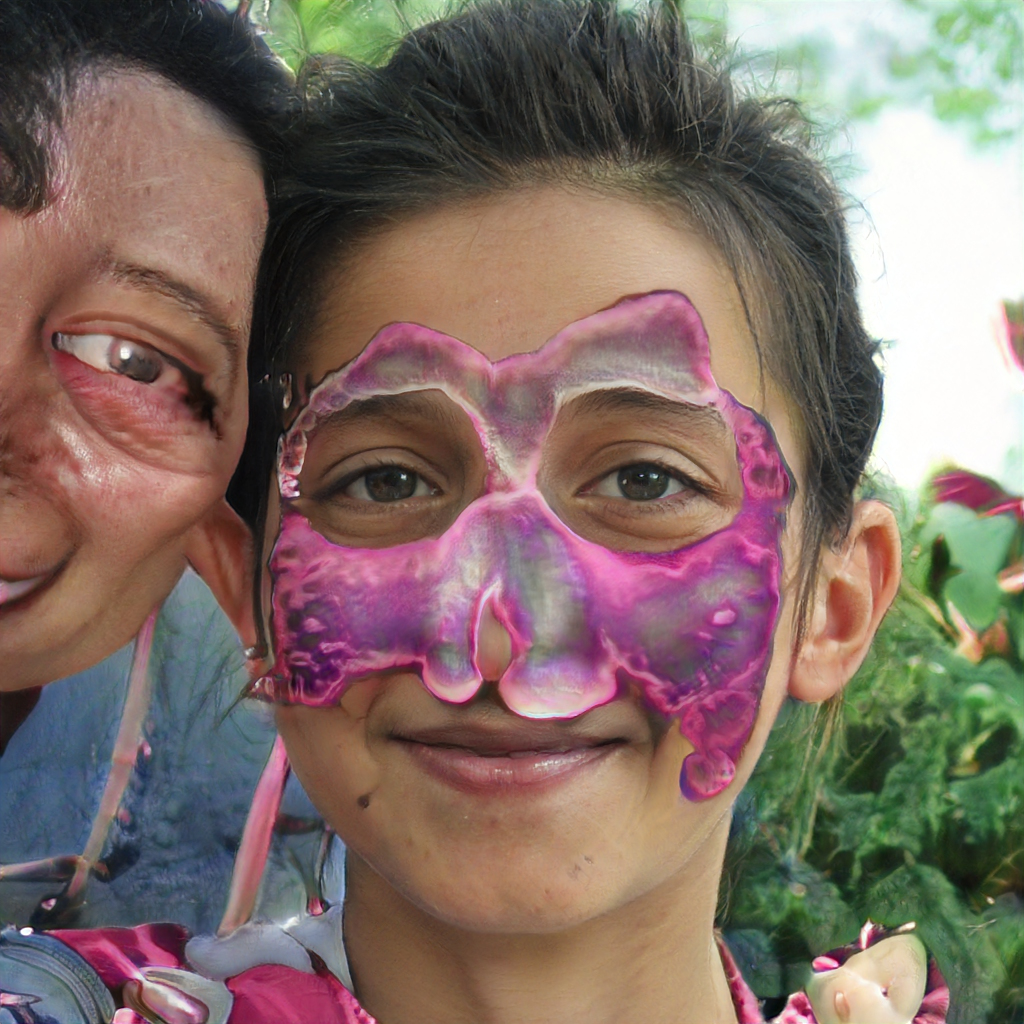
Label: Colored